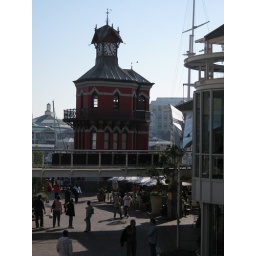
The clock tower at the Victoria and Alfred waterfront in Cape Town.